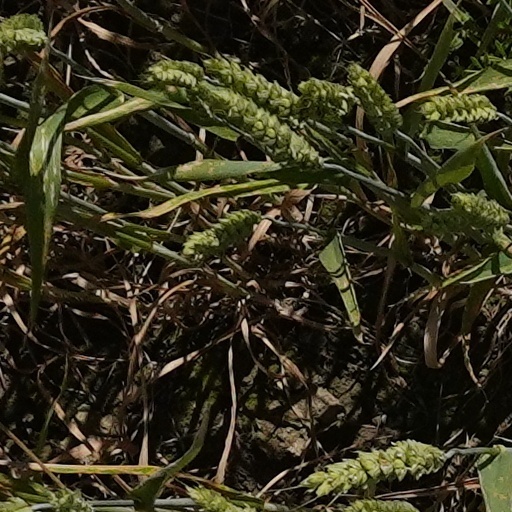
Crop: wheat